Climate of Argentina

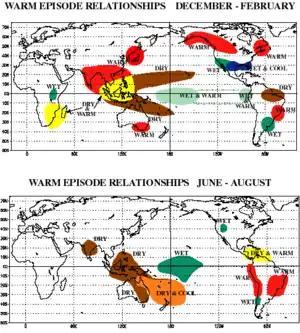
Impacts of El Niño by region.

The El Niño–Southern Oscillation leads to changes in the atmospheric circulation patterns (also known as teleconnections). Although the exact mechanisms are unknown, the impacts of the changes in atmospheric circulation patterns caused by the El Niño–Southern Oscillation are more clearly observed in the more humid eastern parts of the country (between Uruguay and southern Brazil). During El Niño events, precipitation is more higher than normal while during La Niña events, precipitation is lower than normal in the Pampas. In general, El Niño tends to increase precipitation during late spring and summer, particularly in the north. The impacts of La Niña in the eastern parts of the country (northeast and the Pampas) are observed in winter where precipitation is lower. In Northwest Argentina, El Niño events are associated with a strong reduction in rainfall during summer. In contrast, La Niña events increase precipitation in northwest Argentina. In the central–western parts of Patagonia, spring precipitation tends to be lower during La Niña events and higher during El Niño events. Summer precipitation exhibits an opposite pattern where La Niña years involve wetter summers while El Niño years featuring drier summers. On the Andes in central western Argentina, precipitation is higher during El Niño year.